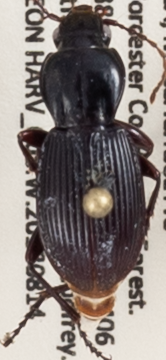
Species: Pterostichus tristis
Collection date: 2018-08-14
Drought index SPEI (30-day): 2.09
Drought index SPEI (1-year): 1.16
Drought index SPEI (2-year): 0.82